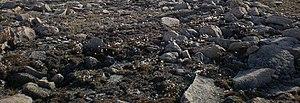
Structure mégalithique dorsétienne de type ""maison longue"", découverte fortuitement à proximité de la baie de Cambridge, au sein du territoire canadien du Nunavut."
La culture de Dorset, ou Dorsétien, est une culture archéologique antérieure à la culture inuit, de l'Arctique nord-américain, notamment au nord du Canada actuel et au Groenland. Elle se caractérise par une industrie lithique de microlames, de petits villages de maisons rectangulaires semi-enterrées et un art sophistiqué.